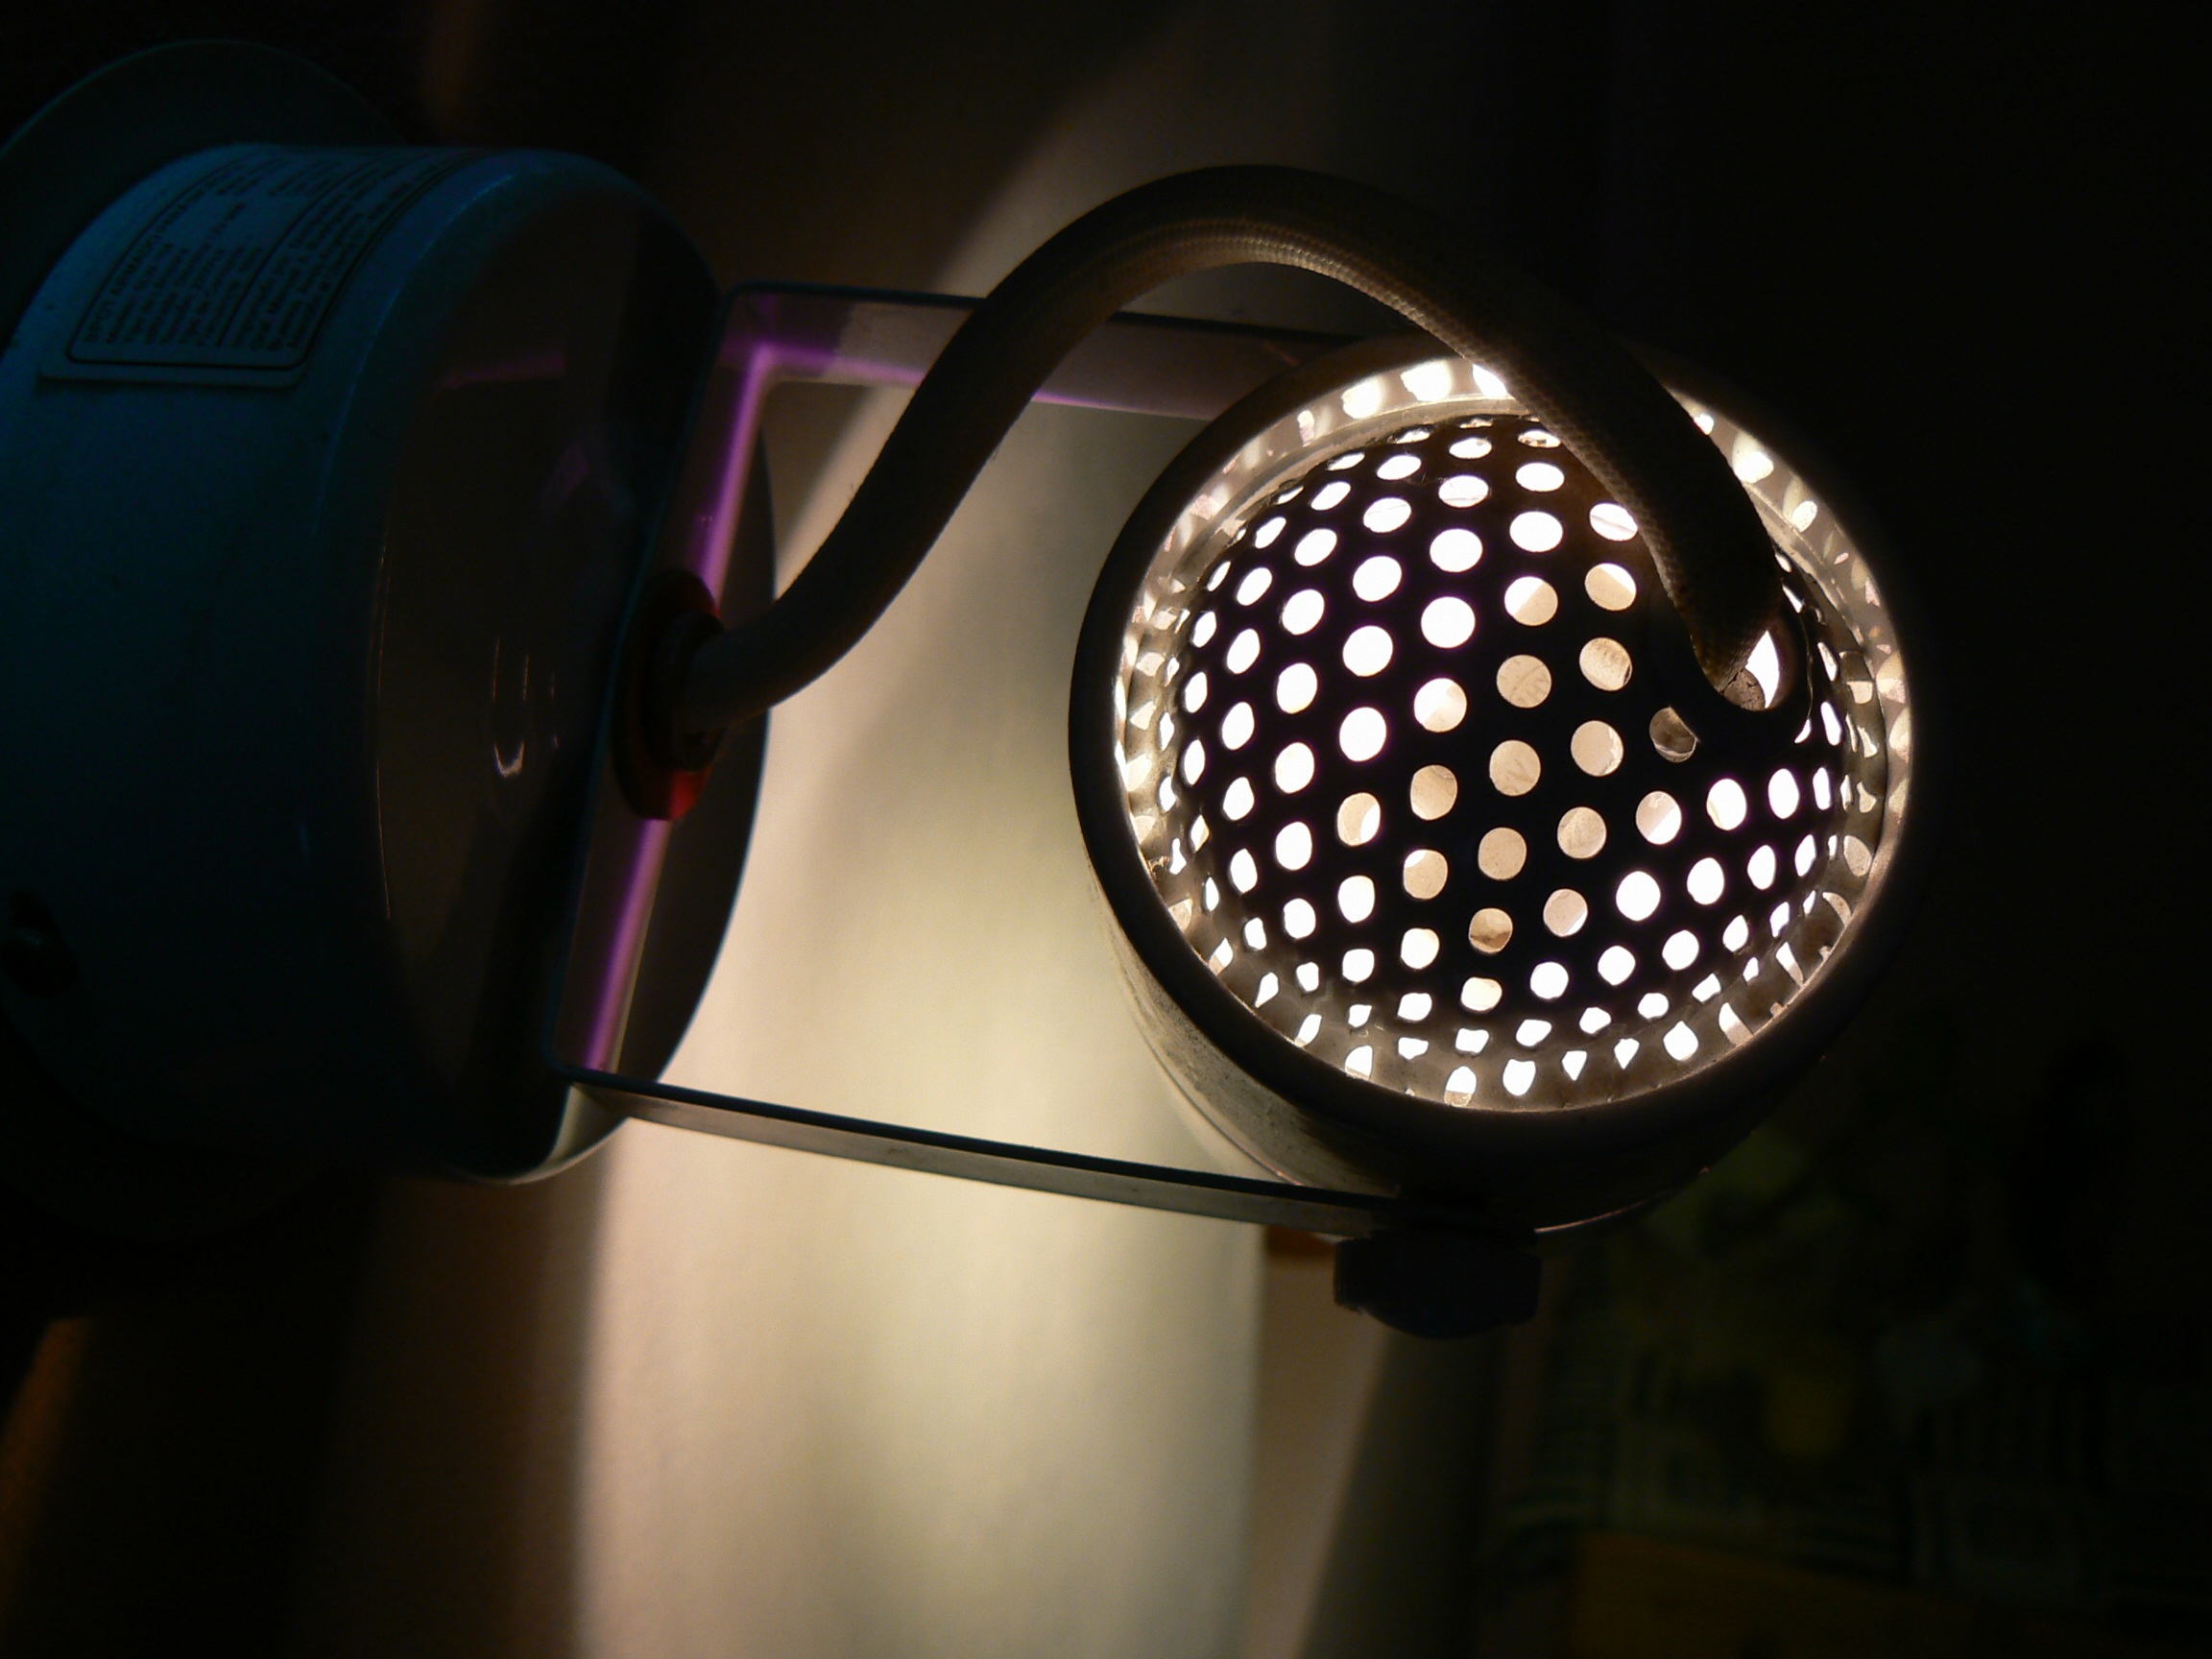
light, white, darkness, street light, lamp, black, electricity, lighting, circle, energy, light fixture